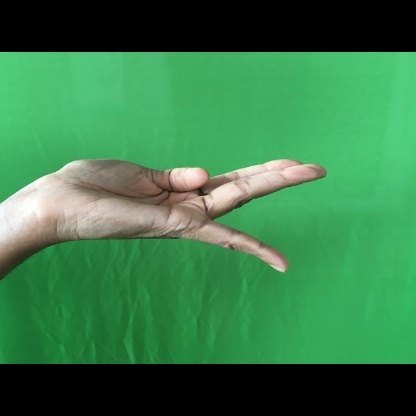
Mudra: Chaturam